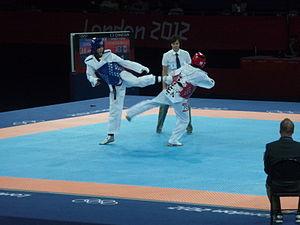
Sorn Davin est une taekwondoïste cambodgienne.